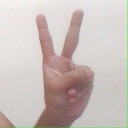
अक्षर: क